Dire Dawa

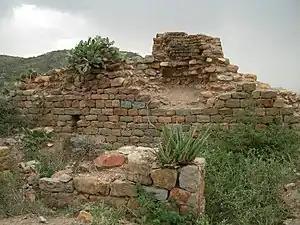
Ruins of the thirteenth-century Harla town of Hubat near Dire Dawa

The region was already inhabited in Mesolithic times, as revealed by rock paintings and Middle Stone Age artifacts in the cave of Porc-Épic and Laga-Oda only a few kilometers from Dire Dawa. The area surrounding Dire Dawa is believed to have been a settlement of the extinct Harla people.